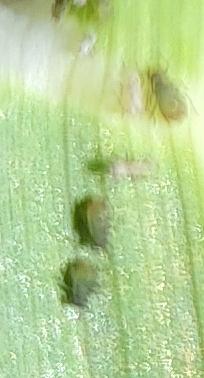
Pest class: bird_cherry_oat_aphid